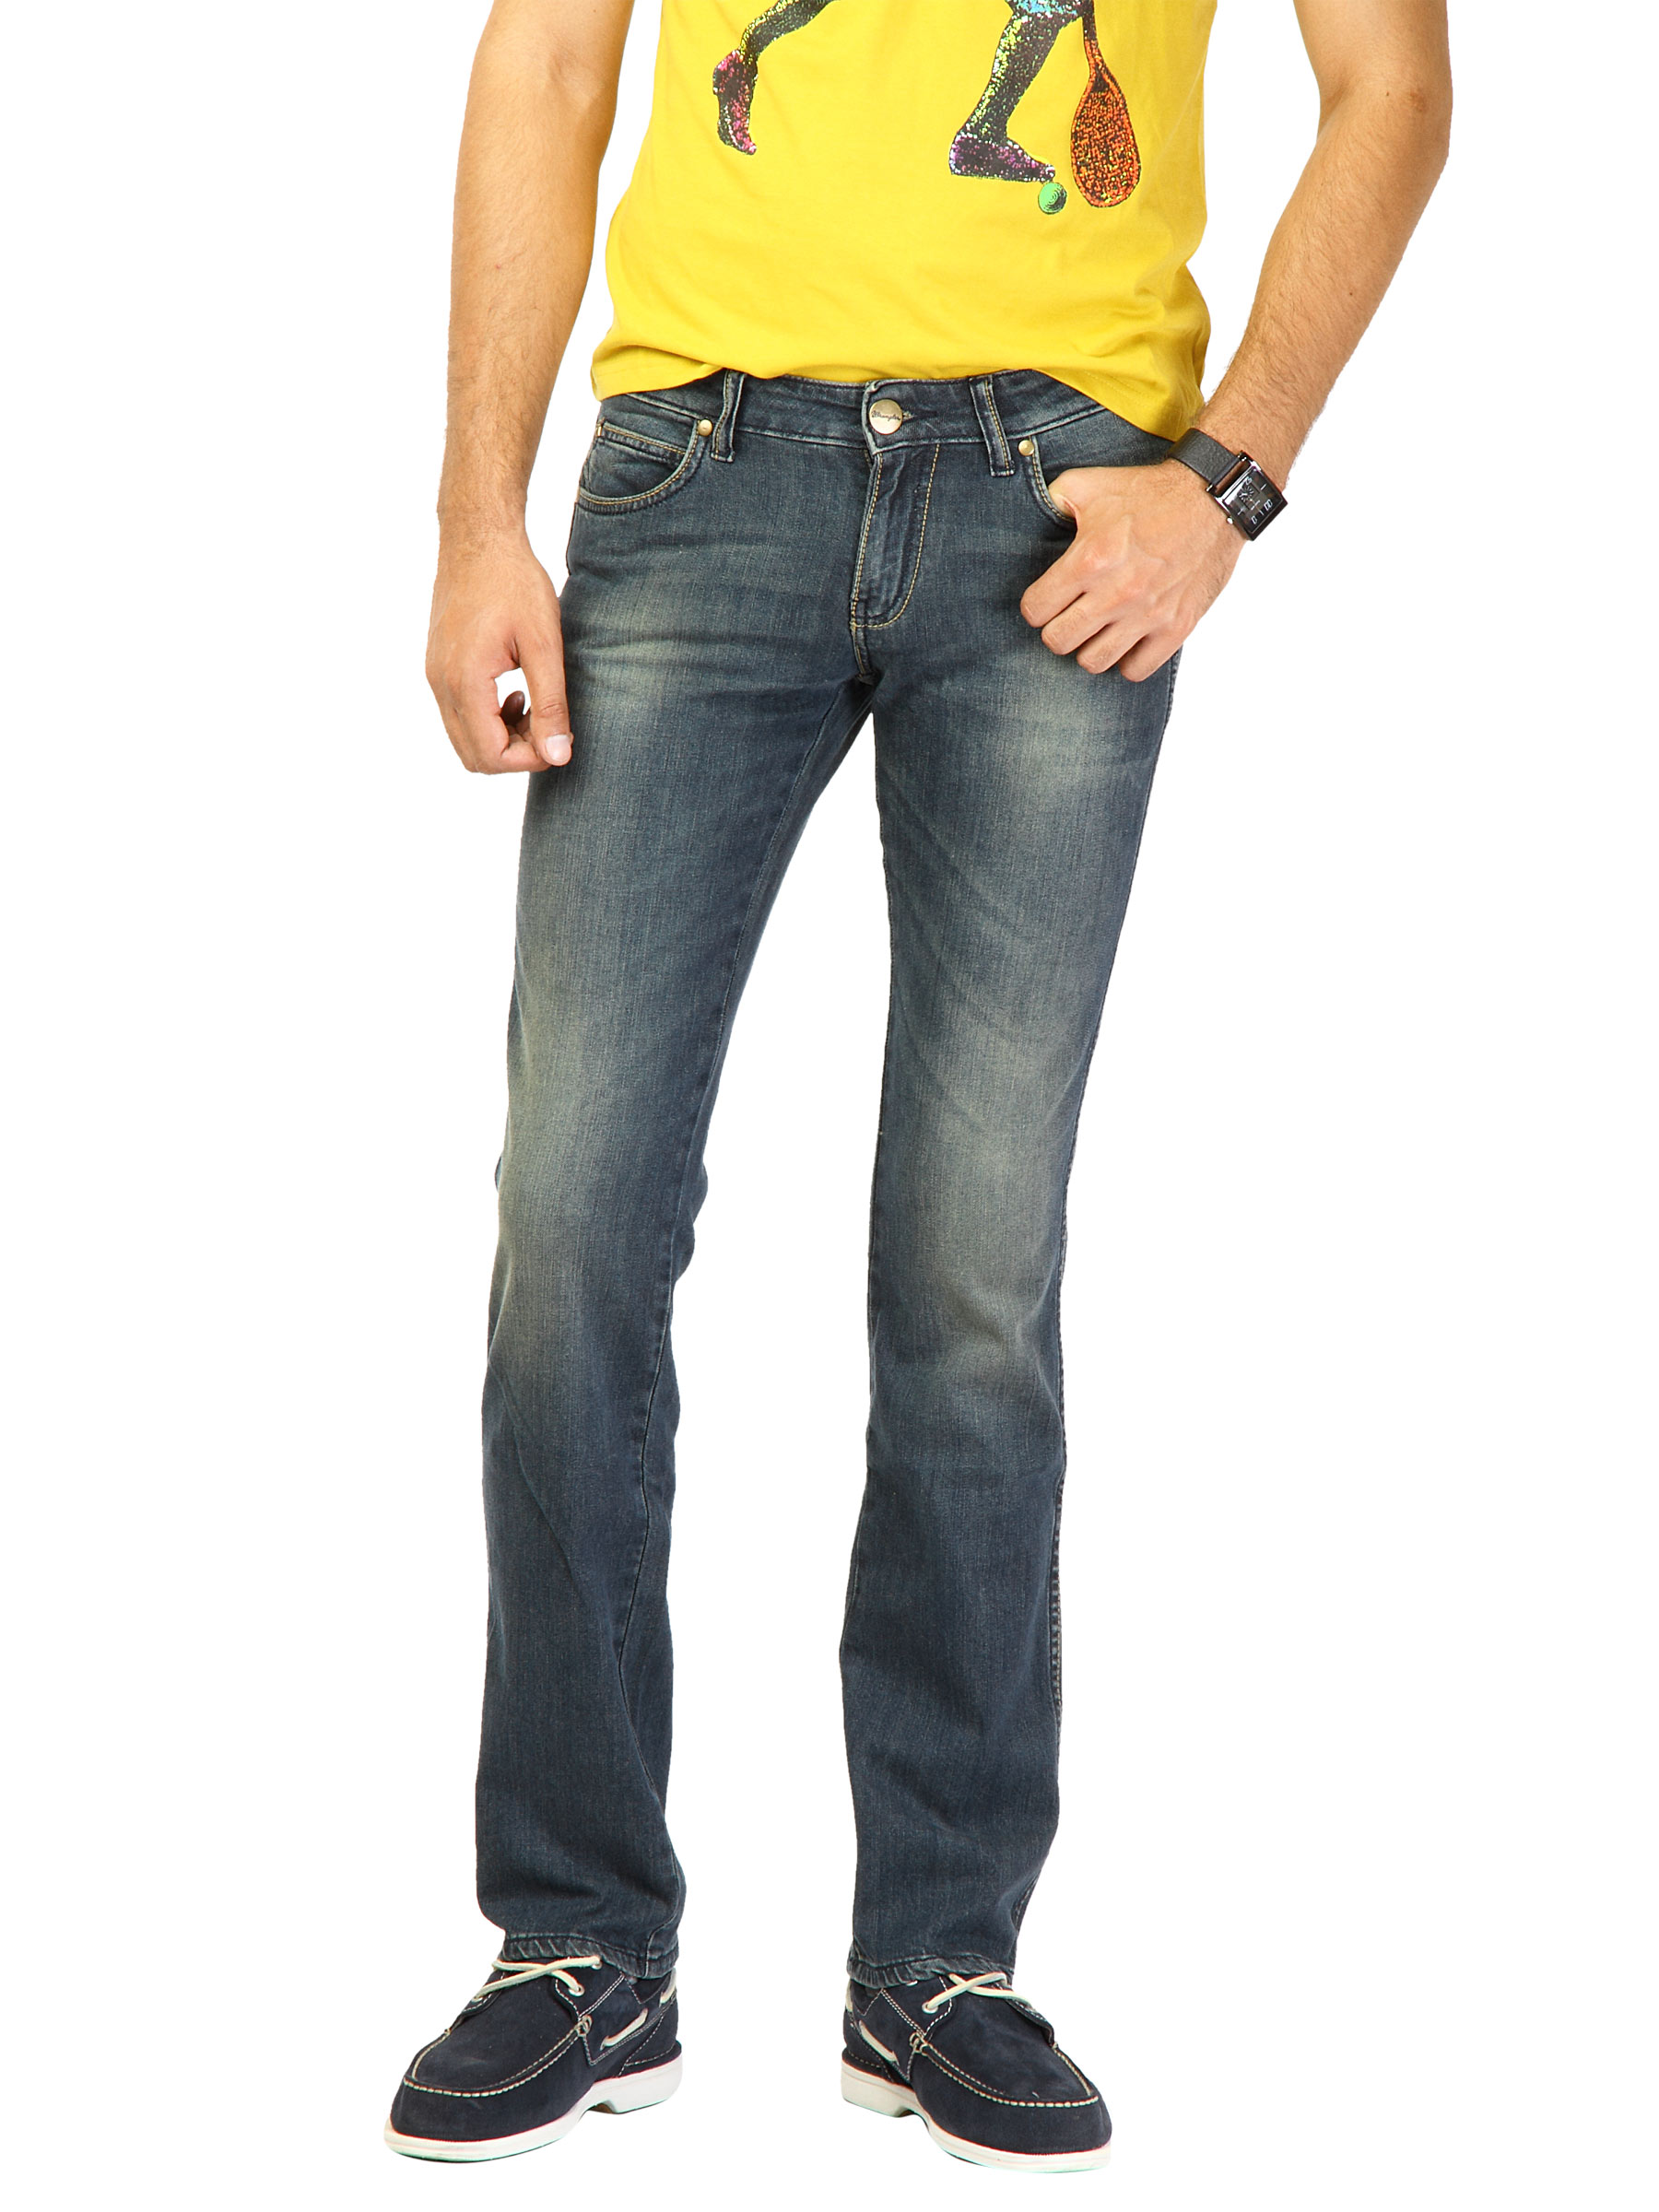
Wrangler Men Blue Floyd Jeans
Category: Apparel / Bottomwear / Jeans
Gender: Men
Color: NA
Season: Fall 2016
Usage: Casual